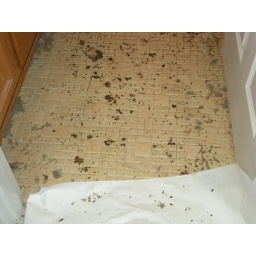
Here is a picture of the bathroom floor after the ceiling fell in -- the dark stuff is the wet insulation that fell down.